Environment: real
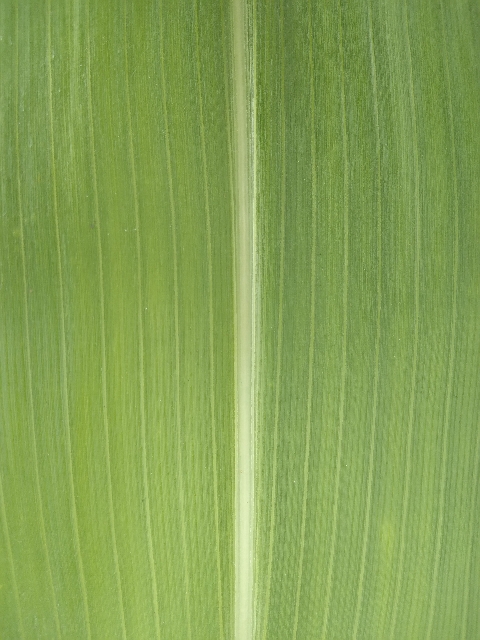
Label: healthy